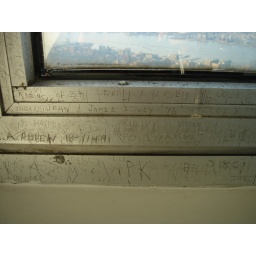
Graffiti in the metal window frames of the Obervation room in the spire of the Empire state building dates back decades.